Pike-Sheldon House

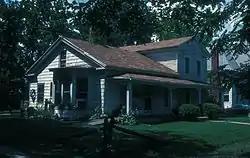

The Pike-Sheldon House, located at 406 South 3rd Street in Monmouth, Illinois, is a historic home and the birthplace of lawman Wyatt Earp. The house features an Upright and Wing plan with a Greek Revival design; its two-story upright section was constructed circa 1841, while its one-story wing was added circa 1868. The Upright and Wing plan was popular among houses built in the early settlement of the Midwest. The home's Greek Revival elements include a wide banded frieze, sash windows, and cornice returns. Wyatt Earp was born in the home in 1848, while his aunt was renting the house. The house is one of the oldest homes in Monmouth and one of only two Upright and Wing homes remaining in the city.